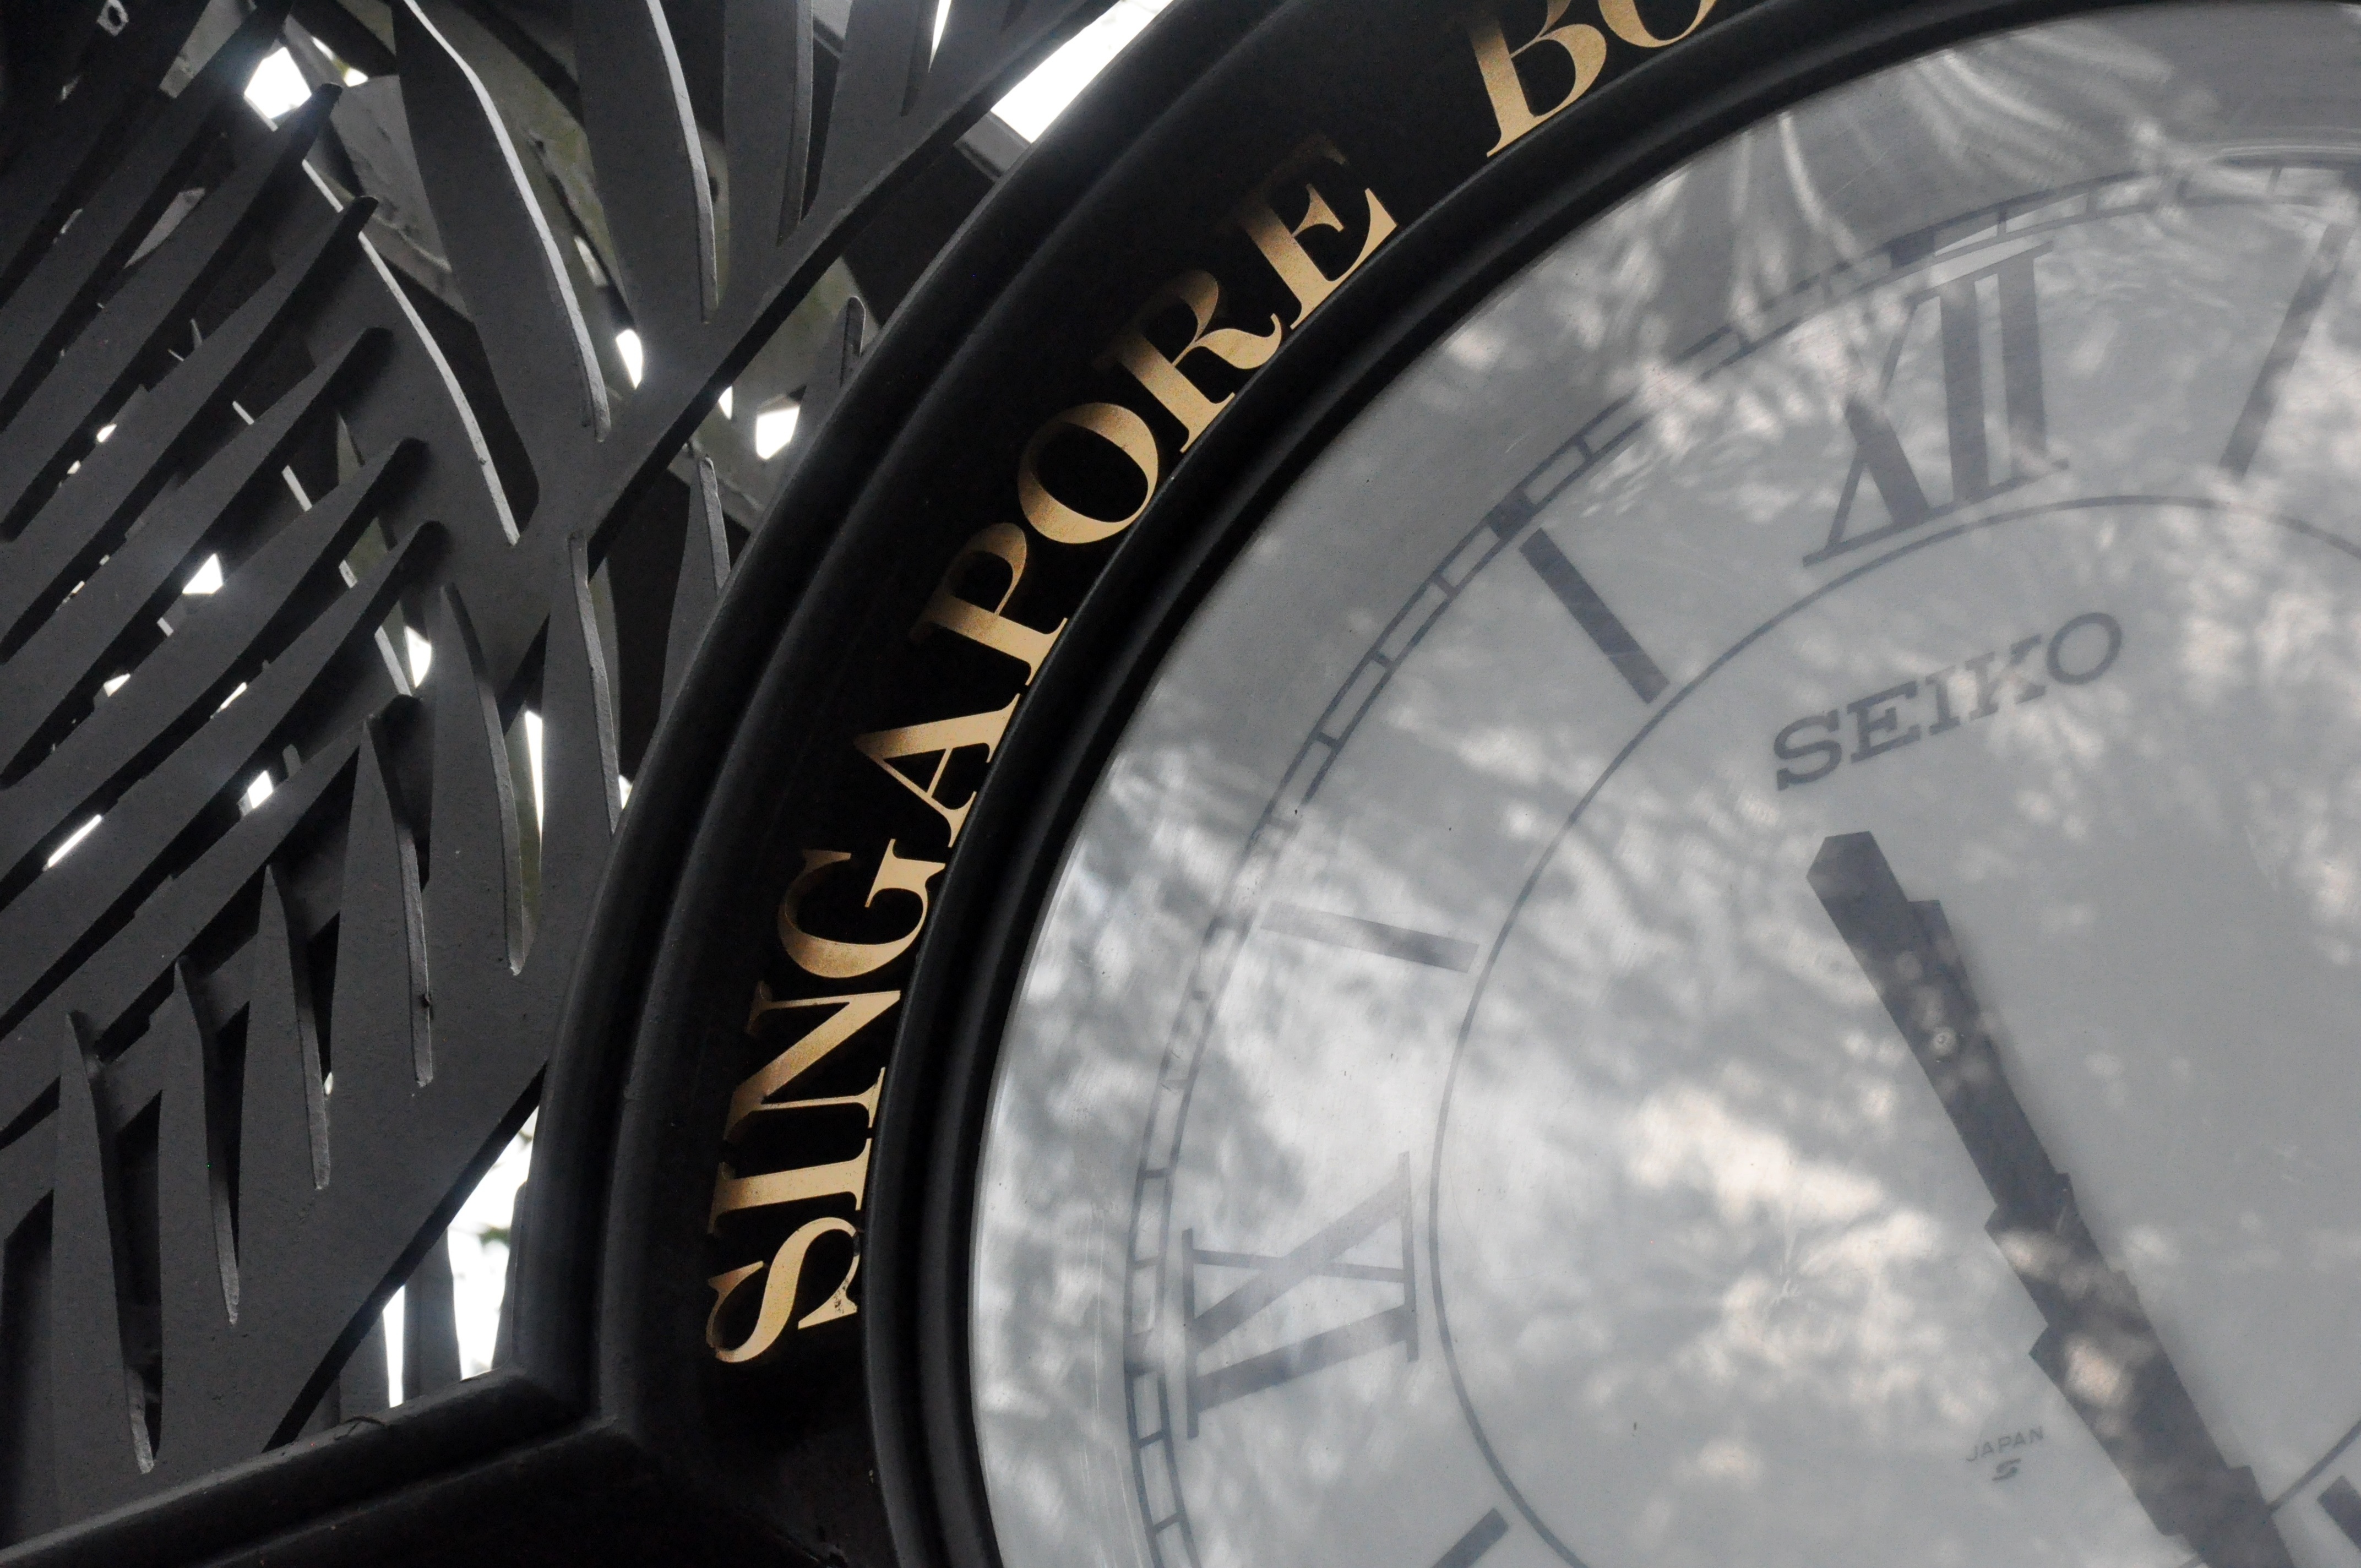
architecture, car, wheel, clock, time, building, city, vehicle, tower, spoke, office, asia, landmark, business, modern, tire, rim, singapore, automobile make, automotive exterior, automotive tire, seiko